History of Christchurch, Dorset

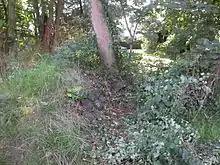
Part of the old Saxon town wall. Reported to be the only surviving piece of a wall this age, in the UK

Around 650 AD, St Birinus, the first Bishop of Dorchester (Oxford), sent his missionaries into Wessex. The small settlement that existed at the time on the headland now known as Hengistbury Head, proved unsuitable for the purpose of spreading the word of God because it was set back from and out of reach of the traders who used the busy port. Far more useful was a stretch of raised land between the two rivers of the Avon and Stour which carried people and their wares to and from settlements such as Blandford and Old Sarum (Salisbury). The site had other advantages in that it was raised and well drained, it could easily be defended being surrounded on three sides by water, it was close to the lowest crossing points of the two rivers, and there was a plentiful supply of drinking water both from the rivers and a number of wells in the area now known as Purewell.